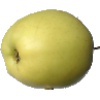
Label: Apple Golden 2